Heidi El Tabakh

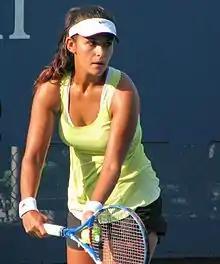
Heidi El Tabakh in 2011

Heidi El Tabakh (born September 25, 1986) is an Egyptian and Canadian former professional tennis player.